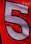
Number: 5